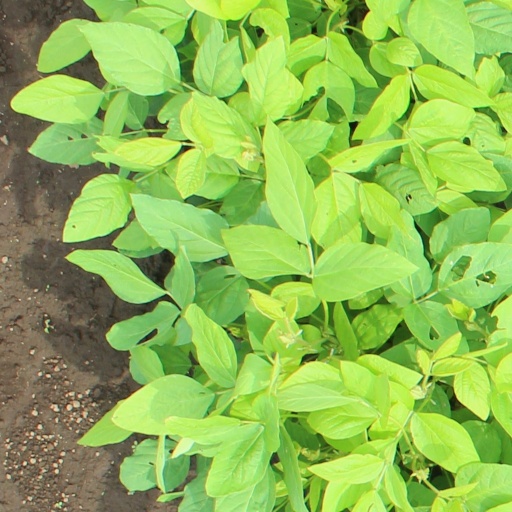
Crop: soybean